ʻApapane

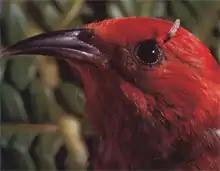
A mosquito taking a blood meal from an 'apapane

‘Apapane are the most abundant honeycreeper species with the largest range. The total population has been estimated at more than 1.5 million individuals with the largest populations on Hawaii and Maui Islands. The main threats for 'apapane are habitat loss, disease and the introduction of alien species. ‘Apapane can be found on all of the main Hawaiian Islands except Niihau and Kaho’olawe, where it is primarily found at high elevations where rates of avian malaria are comparatively low. The species is also threatened by non-native mammalian predators such as Small Indian mongooses, rats, and feral cats. The species has the highest reported prevalence of avian malaria ("Plasmodium relictum"), but their mortality is lower than most other honeycreeper species. Their high infection prevalence may be the result of their seasonal migrations to lower elevation forests putting individuals in contact with mosquitoes, particularly the introduced southern house mosquito, the primary vector of avian malaria, which are less common at higher elevations. 'Apapane are therefore suspected to be a significant reservoir for malaria transmission. "P. relictum" is a blood parasite, and host death is usually caused by anemia. Avian pox, which causes wart-like lesions to form around a bird's eyes, beak, legs, or feet, may also be lethal to ʻapapane if the lesions inhibit feeding, seeing, or perching. Like avian malaria, avian pox is transmitted by mosquitoes and birds infected with one are often coinfected with the other. The synergistic effects of co-infection may have additional impacts on infected 'apapane's survival. It is believed that at least a small portion of the population is becoming resistant to malaria, as some pairs have been seen breeding in mid-elevation forests, ~300m, where the rate of malaria transmission is high.